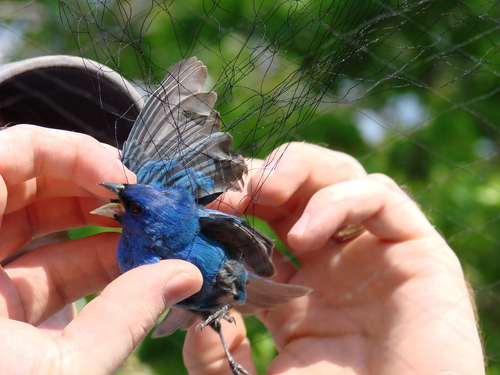
this small bird is royal blue with gray-tipped feathers.
this is a small blue bird with black wings and a black beak.
a small sized blue bird that has a short pointed billa small blue bird that has black wings and a black beak.
this is a tiny blue bird with a gray wings and a small black bill.
this bird is blue withblack and has a very short beak.
this bird has wings that are blue and has a small bill
this bird is mostly bright blue, with blue and grey wings.
this bird is mostly blue with black wings and a blue crown.
this bird is blue with black and has a long, pointy beak.
Species: Indigo Bunting